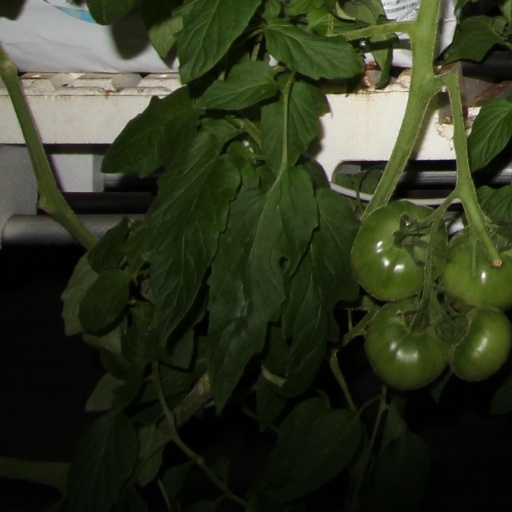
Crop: tomato